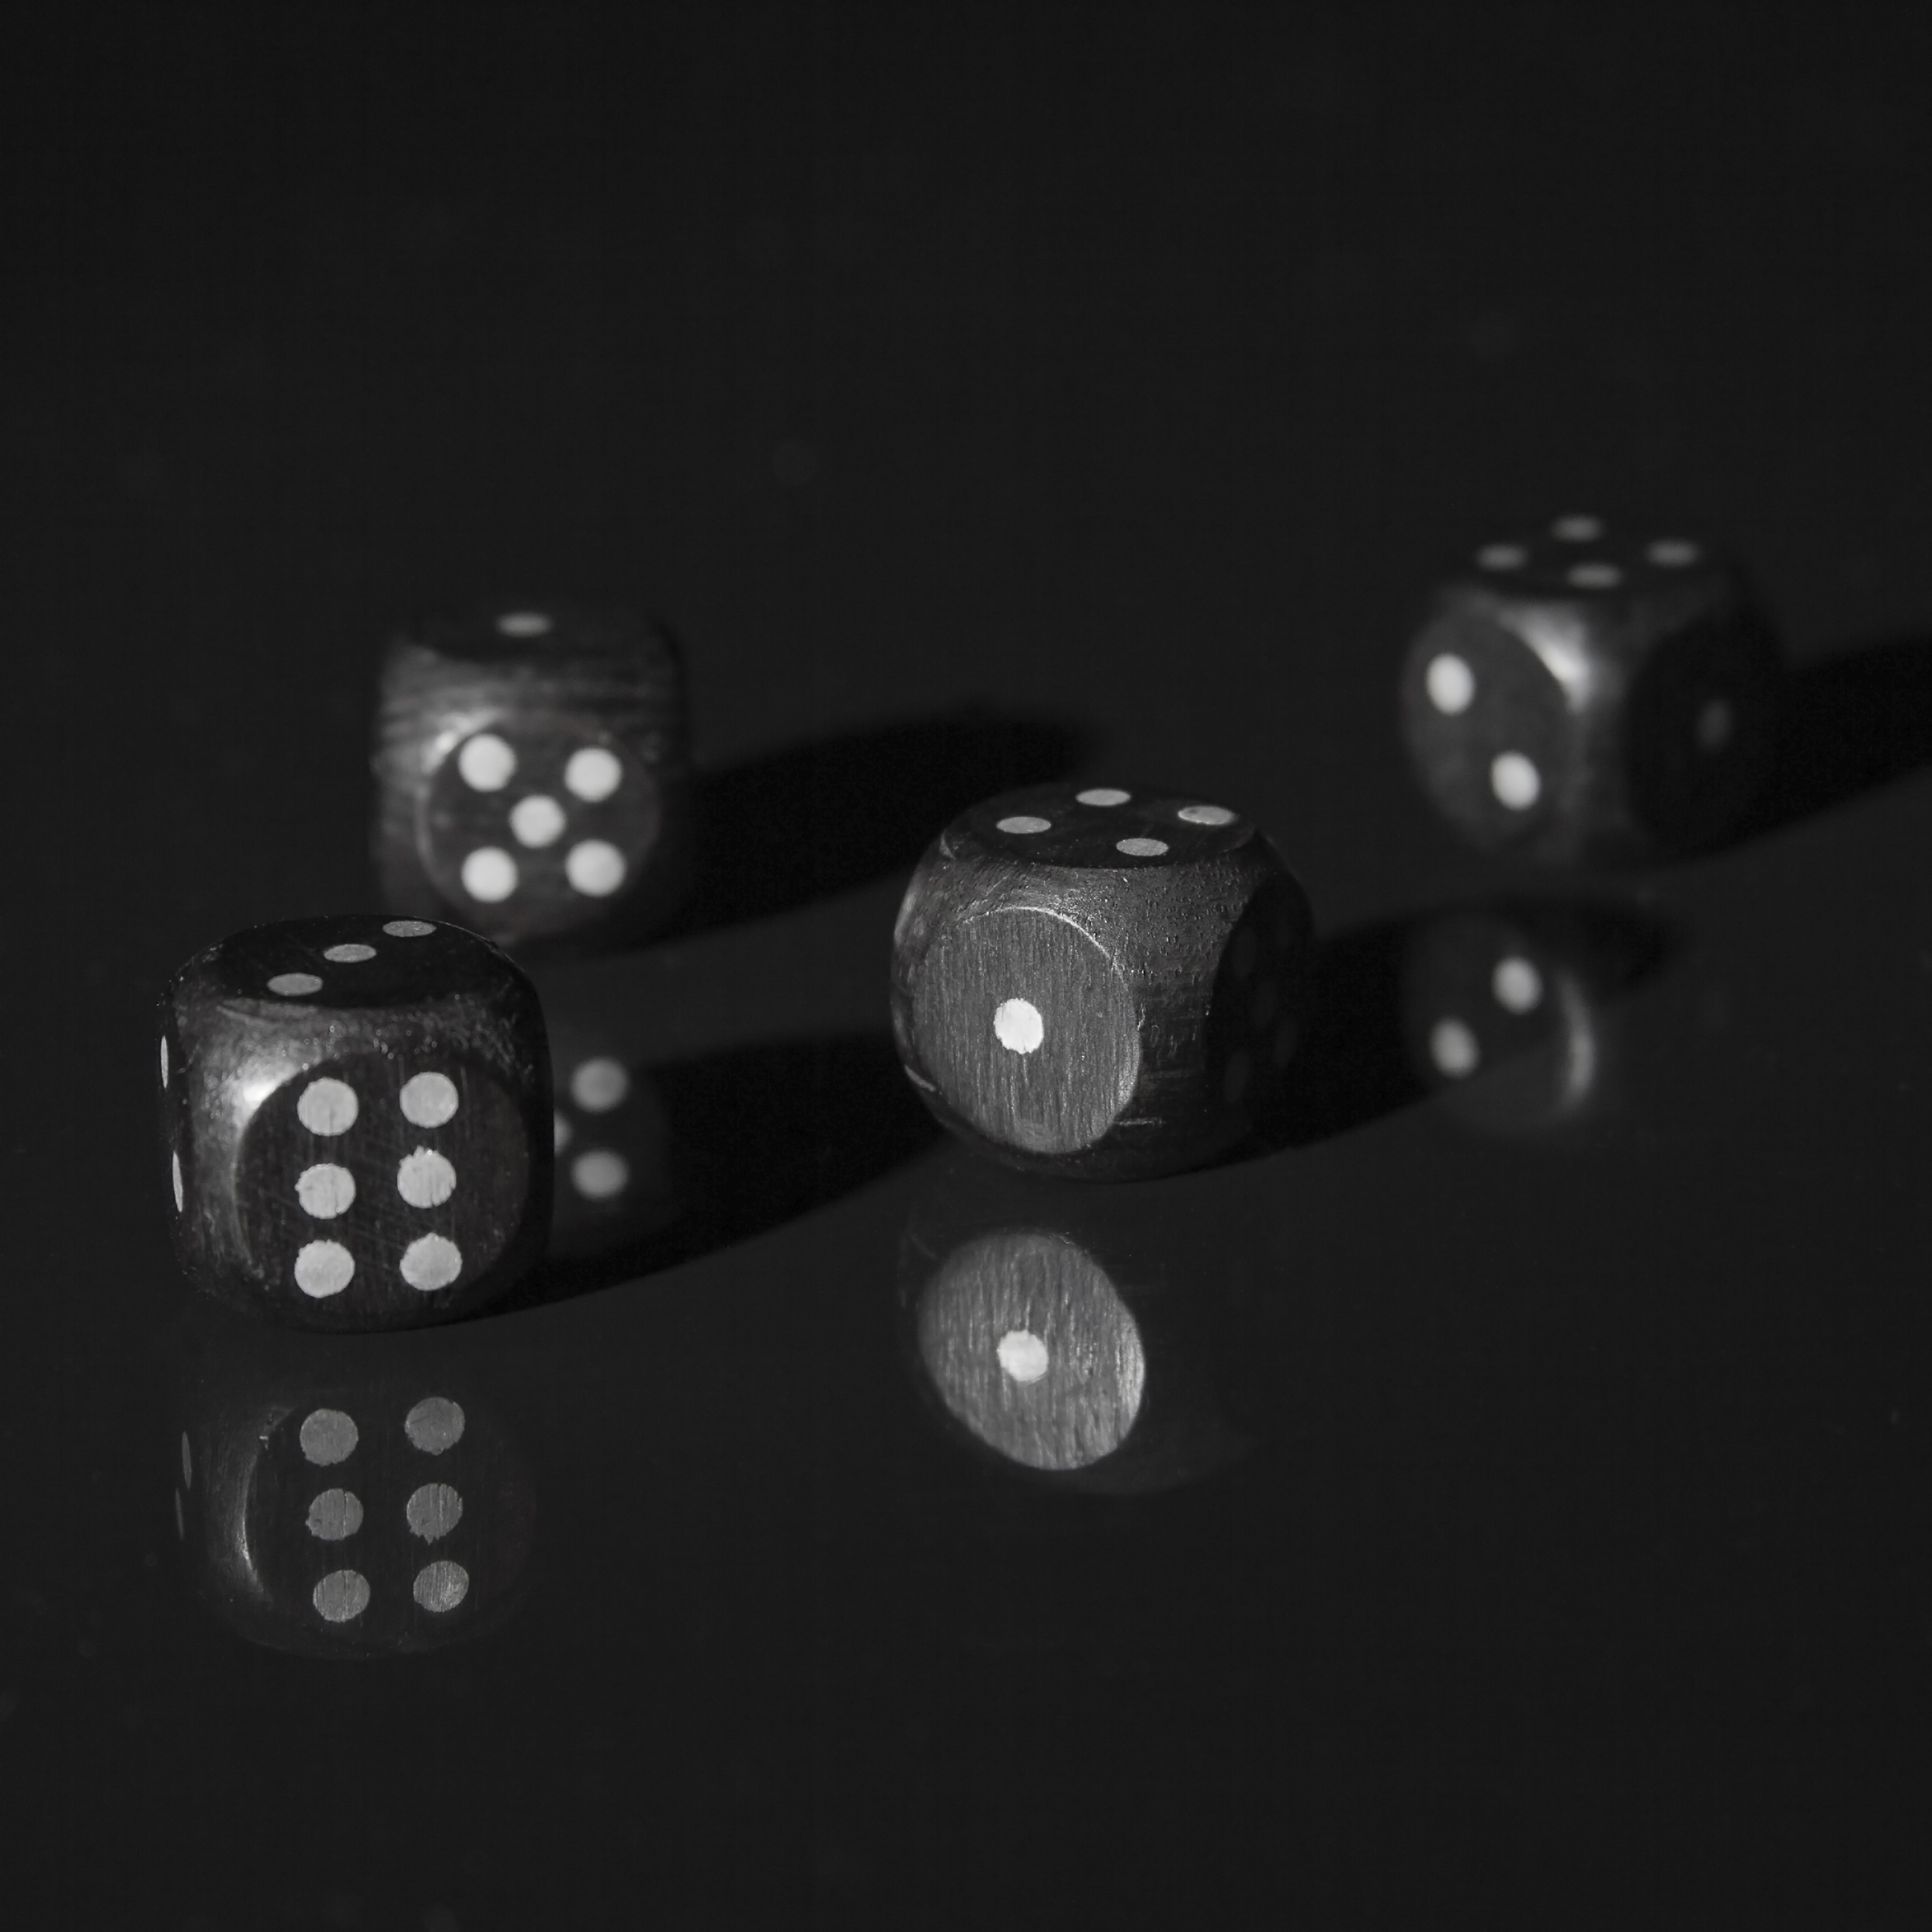
light, black and white, game, number, dark, recreation, reflection, shadow, black, monochrome, board game, sports, random, cube, games, dice, good luck, monochrome photography, indoor games and sports, tabletop game